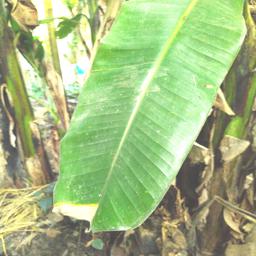
Label: YELLOW SIGATOKA